Nick Holt

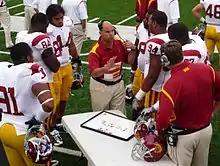
Holt coaching the Trojans in 2008.

When former Idaho quarterback and alumnus Scott Linehan became head coach of the NFL's St. Louis Rams in January 2006, he offered Holt a position as his defensive line coach. The two had coached together under Smith at both Idaho and Louisville. Deciding to make a move before his children entered high school, Holt resigned as head coach from Idaho on February 6, 2006, to take the position with the Rams. This occurred just five days after signing 20 new players to Idaho on national letter of intent day.